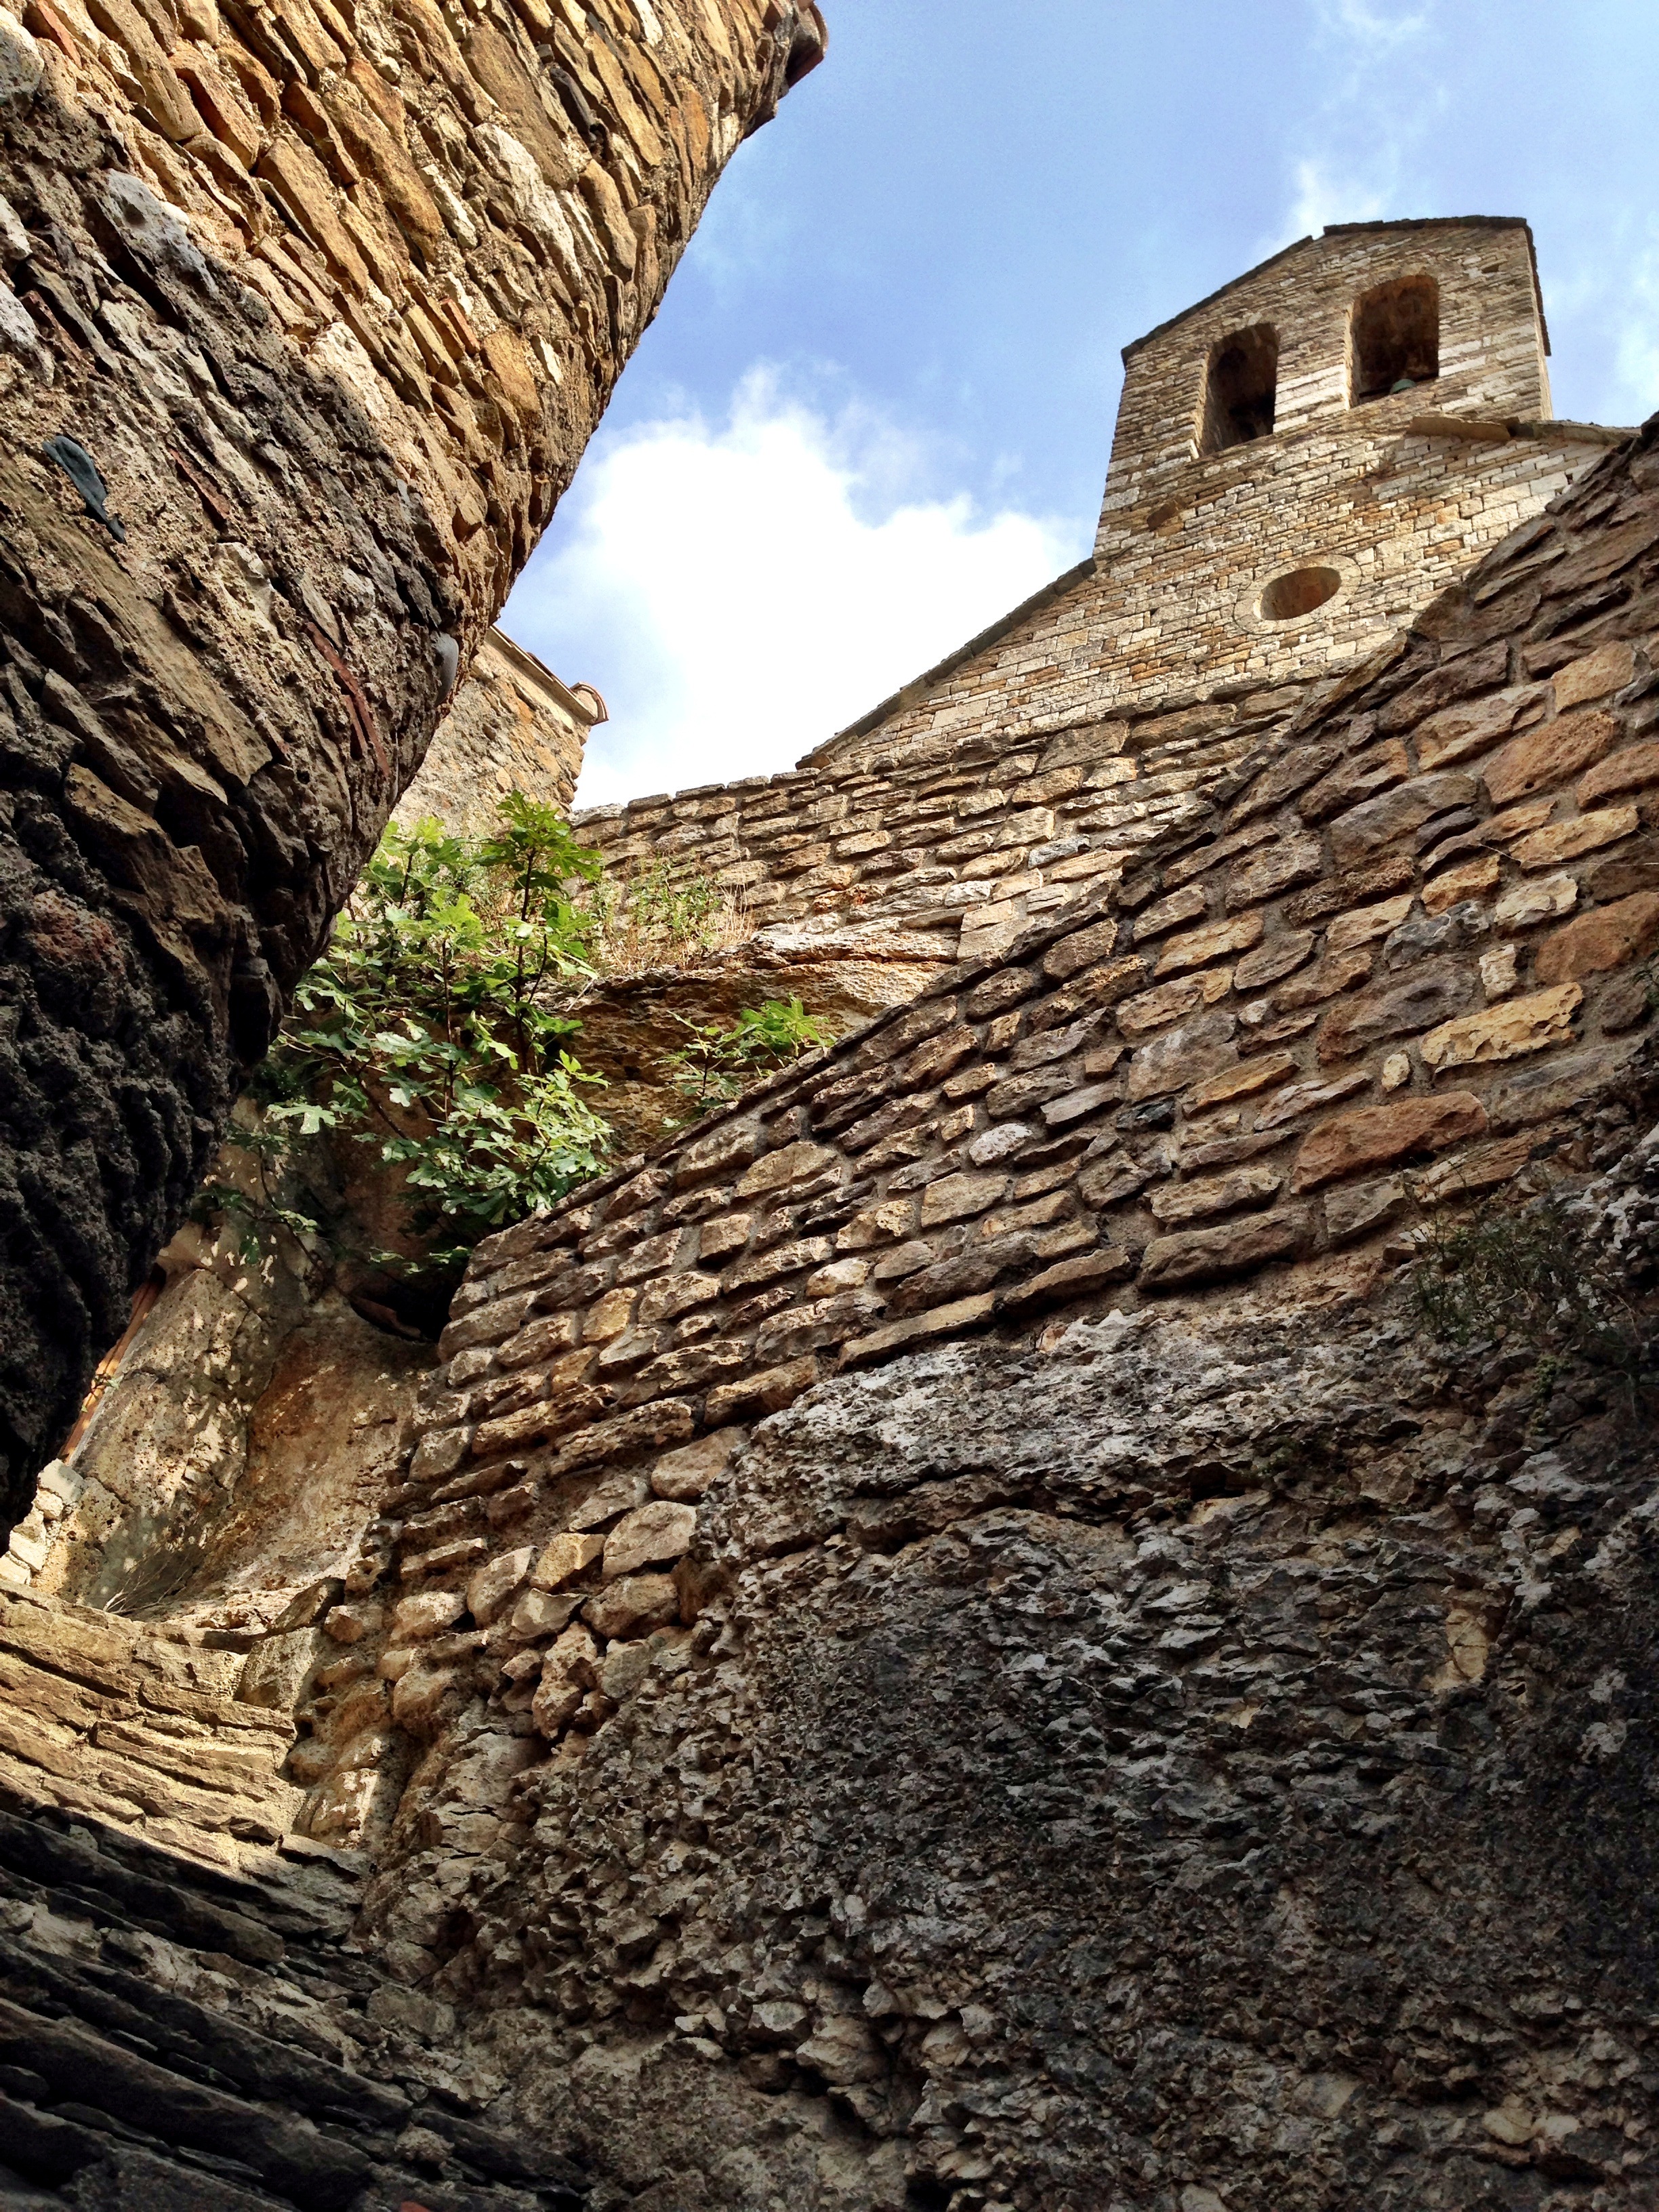
rock, architecture, building, city, wall, formation, cliff, france, tower, castle, stone wall, fortification, ruin, terrain, medieval, geology, temple, ruins, monastery, history, pierre, moat, ramparts, archaeological site, medieval castle, stone walls, ancient history